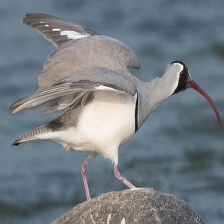
Species: IBISBILL
Scientific name: IBIDORHYNCHA STRUTHERSII